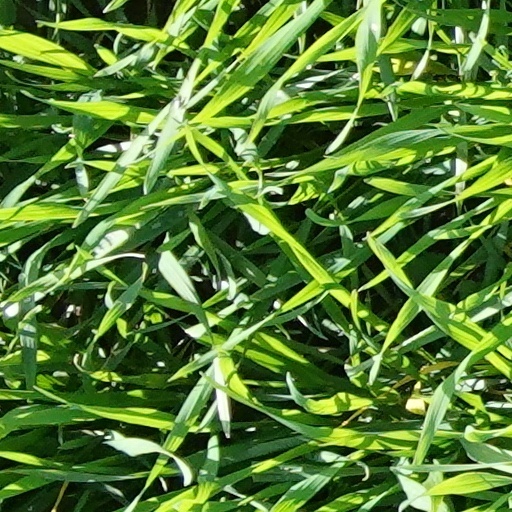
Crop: wheat